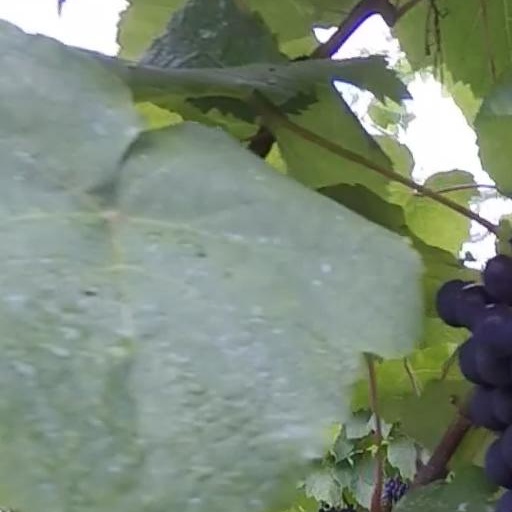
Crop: grape